Aix-en-Diois

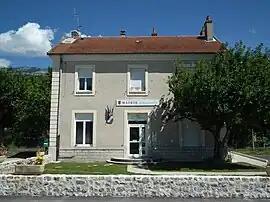
The former "mairie" of Aix-en-Diois

Aix-en-Diois (Vivaro-Alpine: "Ais de Diés") is a former commune in the Drôme department in southeastern France. On 1 January 2016, it was merged into the new commune Solaure-en-Diois.